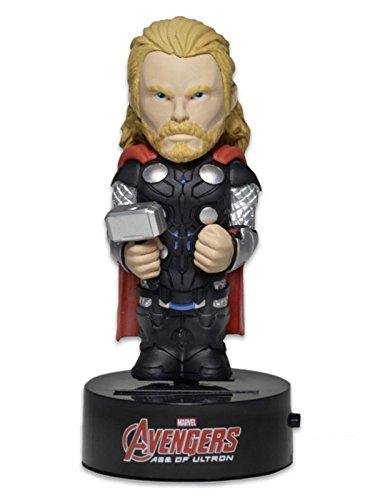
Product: NECA Avengers Age of Ultron (Movie) - Body Knocker - Thor
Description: Thor rocks side to side when exposed to light.
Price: $11.99
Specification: ProductDimensions:3x3x6inches|ItemWeight:6.4ounces|ShippingWeight:6.4ounces(Viewshippingratesandpolicies)|DomesticShipping:ItemcanbeshippedwithinU.S.|InternationalShipping:ThisitemcanbeshippedtoselectcountriesoutsideoftheU.S.LearnMore|ASIN:B00WO0VUEO|Itemmodelnumber:61492|Manufacturerrecommendedage:14-15years